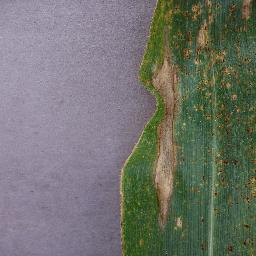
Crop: corn
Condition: (maize)_northern_blight